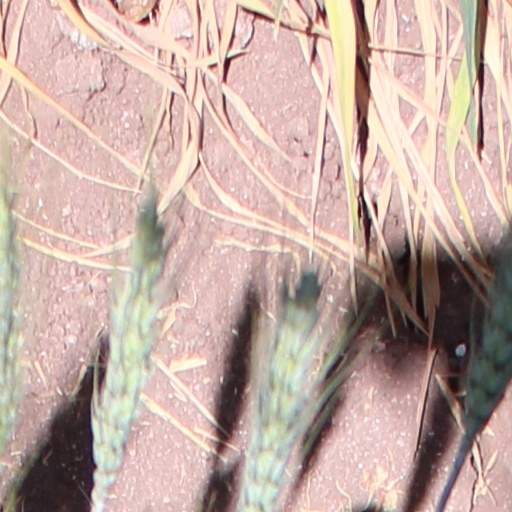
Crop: wheat